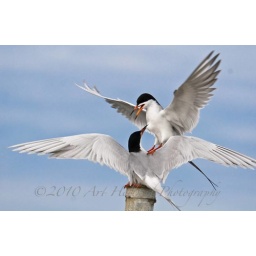
A female Tern biting the male on the chest to thwart his advances. This is the second in this series.